Nauru

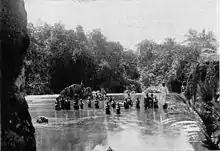
Fishing in Buada Lagoon, Nauru in 1938

In the 1990s, Nauru became a tax haven and offered passports to foreign nationals for a fee. The inter-governmental Financial Action Task Force on Money Laundering (FATF) identified Nauru as one of 15 "non-cooperative" countries in its fight against money laundering. During the 1990s, it was possible to establish a licensed bank in Nauru for only US$25,000 (US$ in ) with no other requirements. Under pressure from FATF, Nauru introduced anti-avoidance legislation in 2003, after which foreign hot money left the country. In October 2005, after satisfactory results from the legislation and its enforcement, FATF lifted the non-cooperative designation.